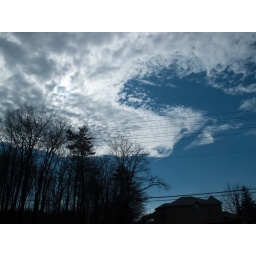
Filtered by the car window tint